Sugam Enge

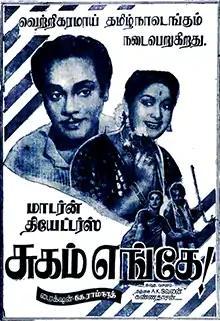
Poster

Sugam Enge is a 1954 Indian Tamil-language romantic drama film, directed by K. Ramnoth and produced by Modern Theatres. The script was written by A. K. Velan and Kannadasan. Music was composed by the Viswanathan–Ramamoorthy duo. The film stars K. R. Ramasamy and Savitri. It was released on 9 September 1954.